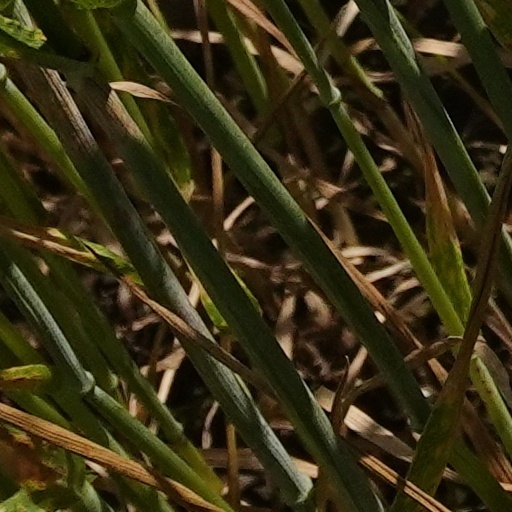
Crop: wheat